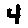
Label: 4